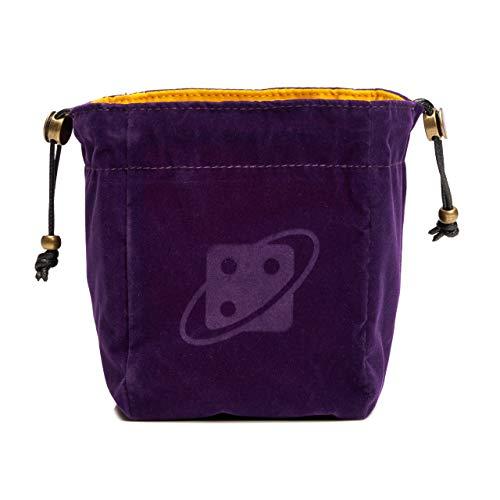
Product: Reversible Dice Bag (Purple + Gold)
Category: Toys & Games | Games & Accessories
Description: The bag is reversible so choose your color.
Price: $14.95
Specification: ProductDimensions:5.8x5.5x1inches|ItemWeight:1.76ounces|ShippingWeight:1.76ounces(Viewshippingratesandpolicies)|ASIN:B07PD7XYQC|Itemmodelnumber:SDZ0000-01|Manufacturerrecommendedage:6yearsandup